Eduard Gufeld

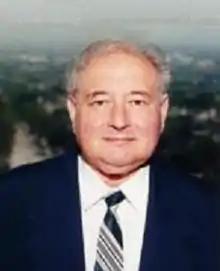

Eduard Yefimovich Gufeld (19 March 1936 – 23 September 2002) was a Soviet/American International Grandmaster of chess, and a chess author.